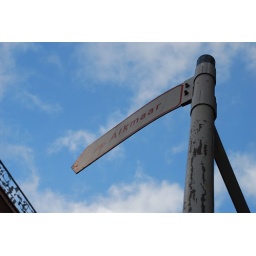
Traffic sign in Haarlem against blue sky